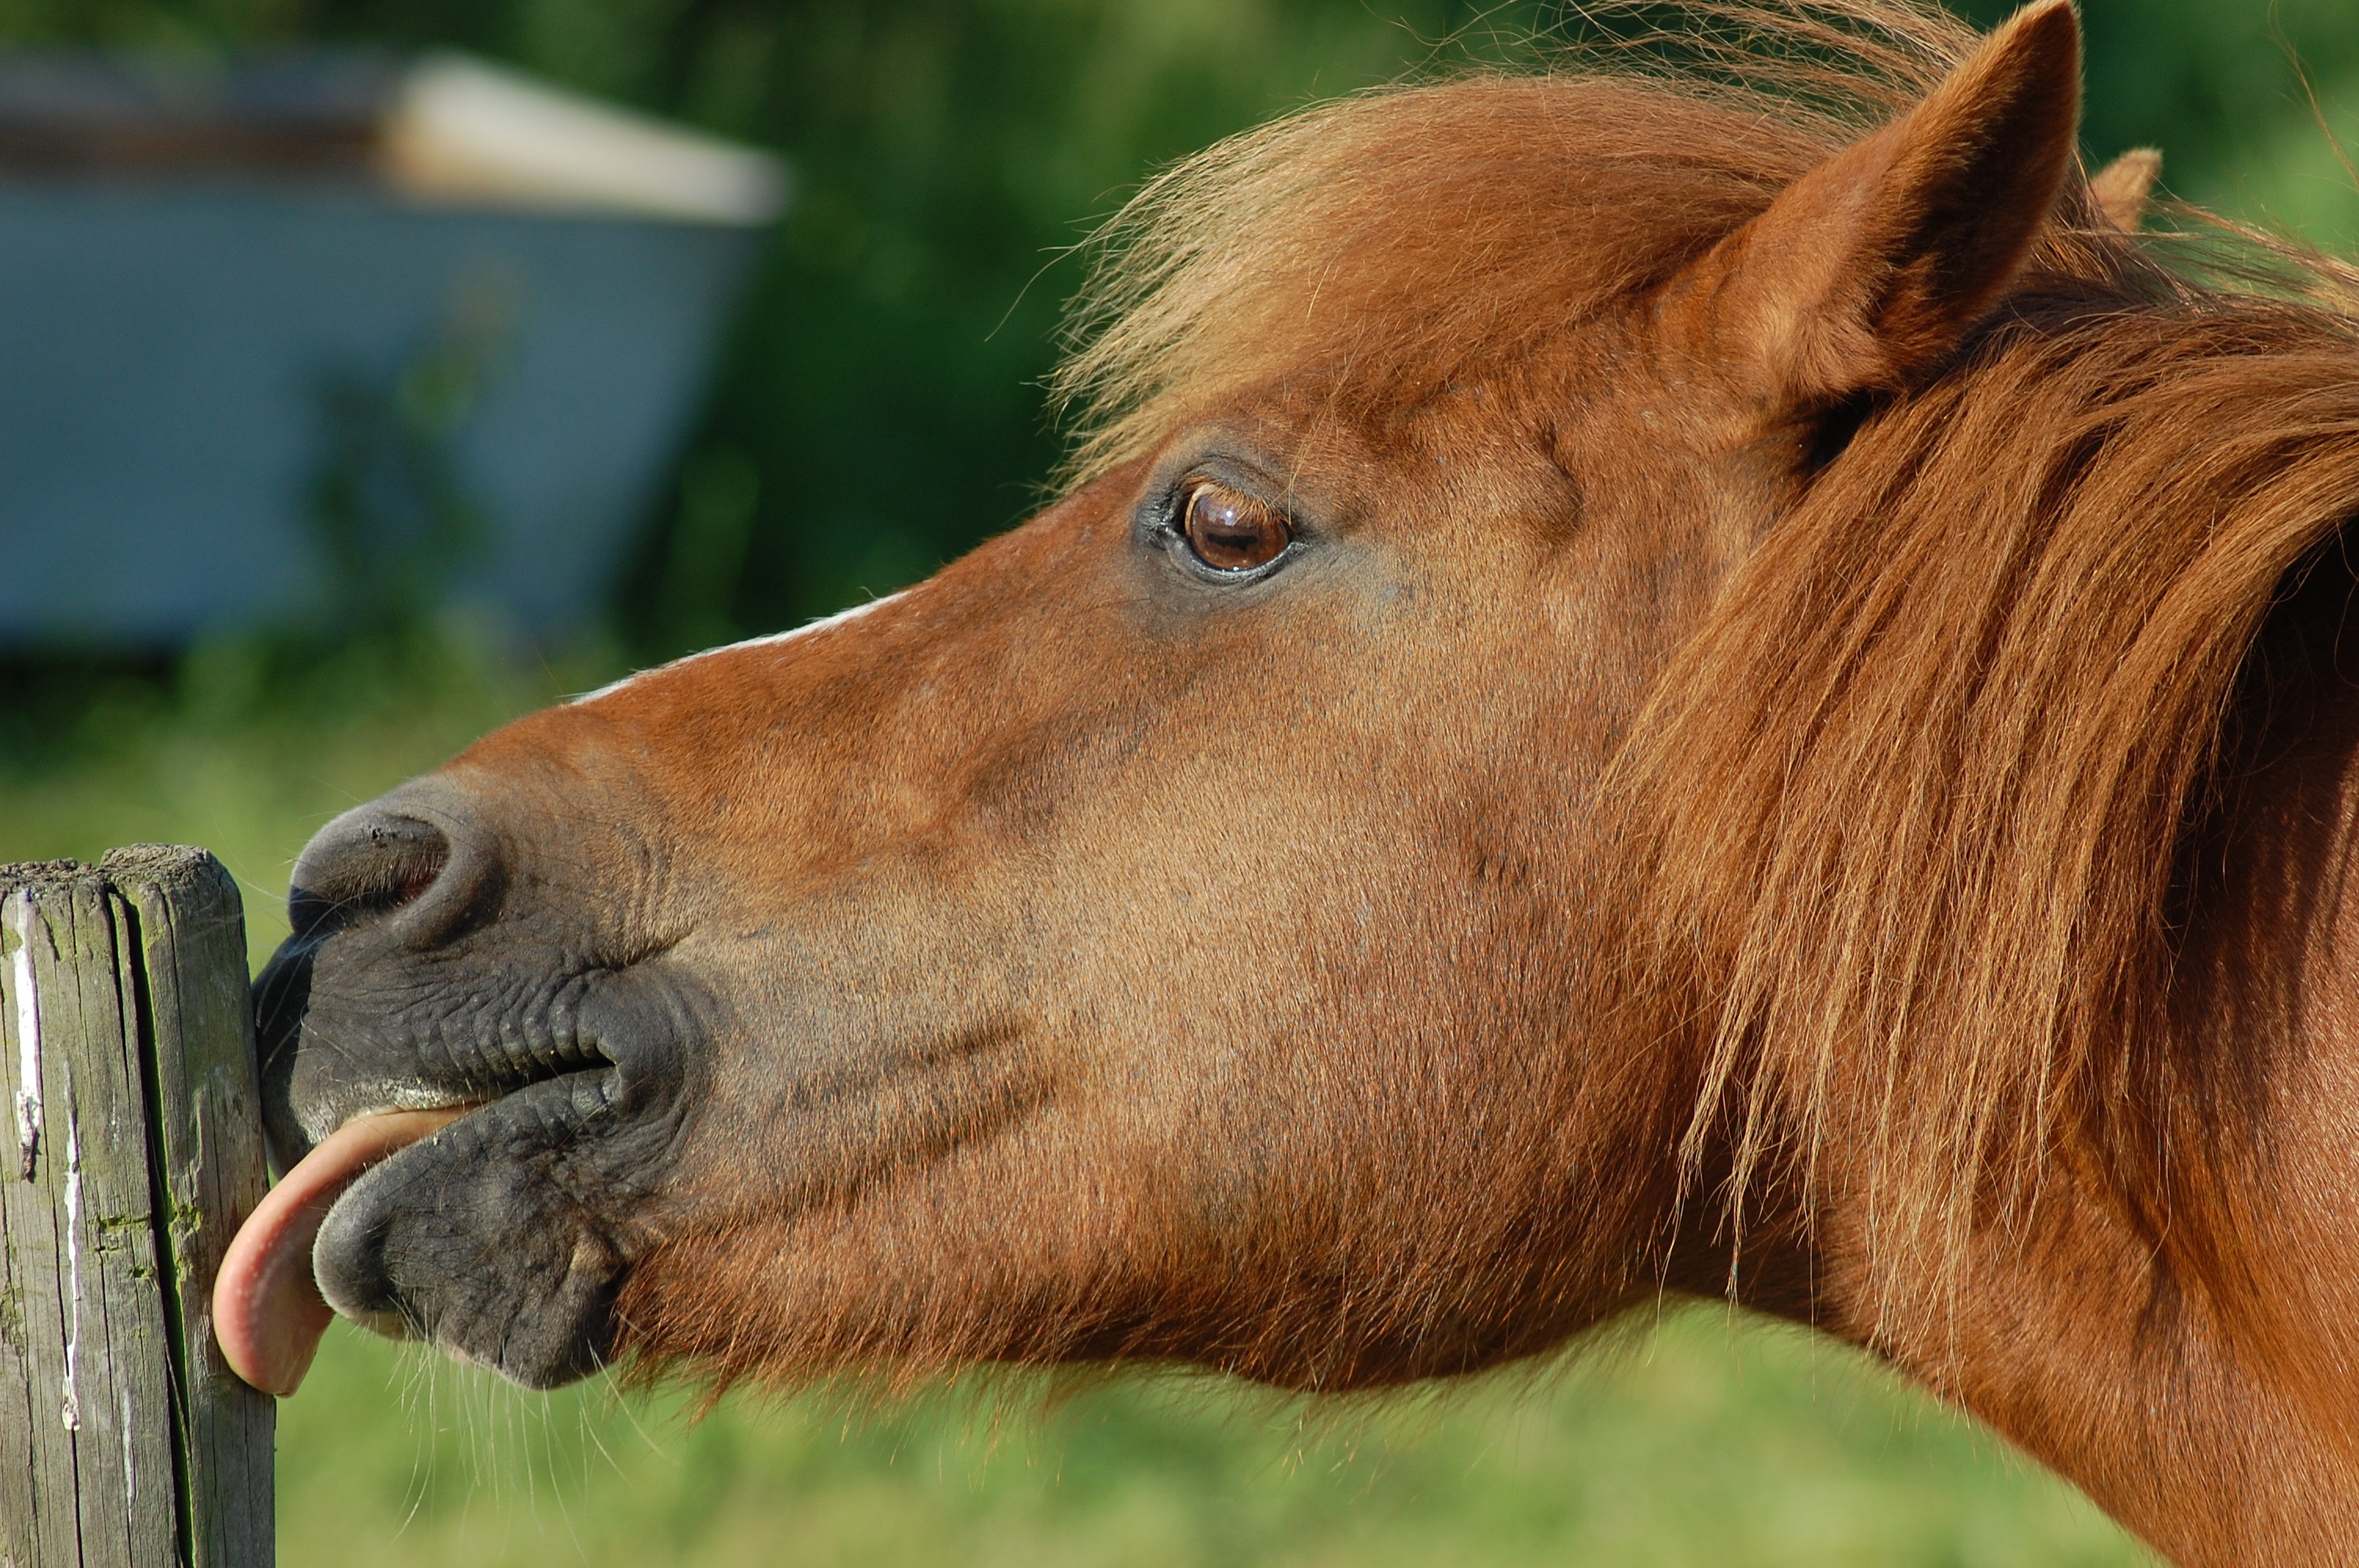
nature, grass, animal, pasture, horse, mammal, stallion, mane, fauna, close up, horses, head, vertebrate, mare, foal, colt, pack animal, horse like mammal, mustang horse